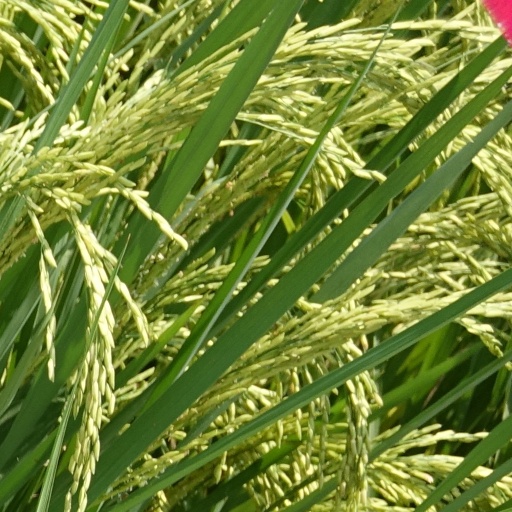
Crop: rice